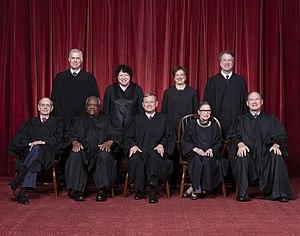
La Cour suprême des États-Unis est le sommet du pouvoir judiciaire aux États-Unis et le tribunal de dernier ressort. C'est l'article III de la Constitution des États-Unis qui institue une Cour suprême et autorise le Congrès à instituer des tribunaux inférieurs, ce qu'il a fait. Conformément à l'article III, la Cour suprême est compétente sur tous les cas relevant de la Constitution ou des lois des États-Unis et des traités qu'ils ont conclus. La devise de la Cour suprême est « Equal Justice under Law ».